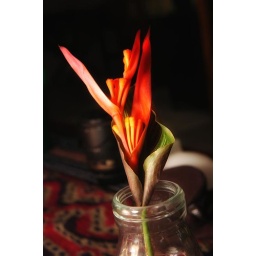
Table wedding flower sample in a recycle glass bottle.